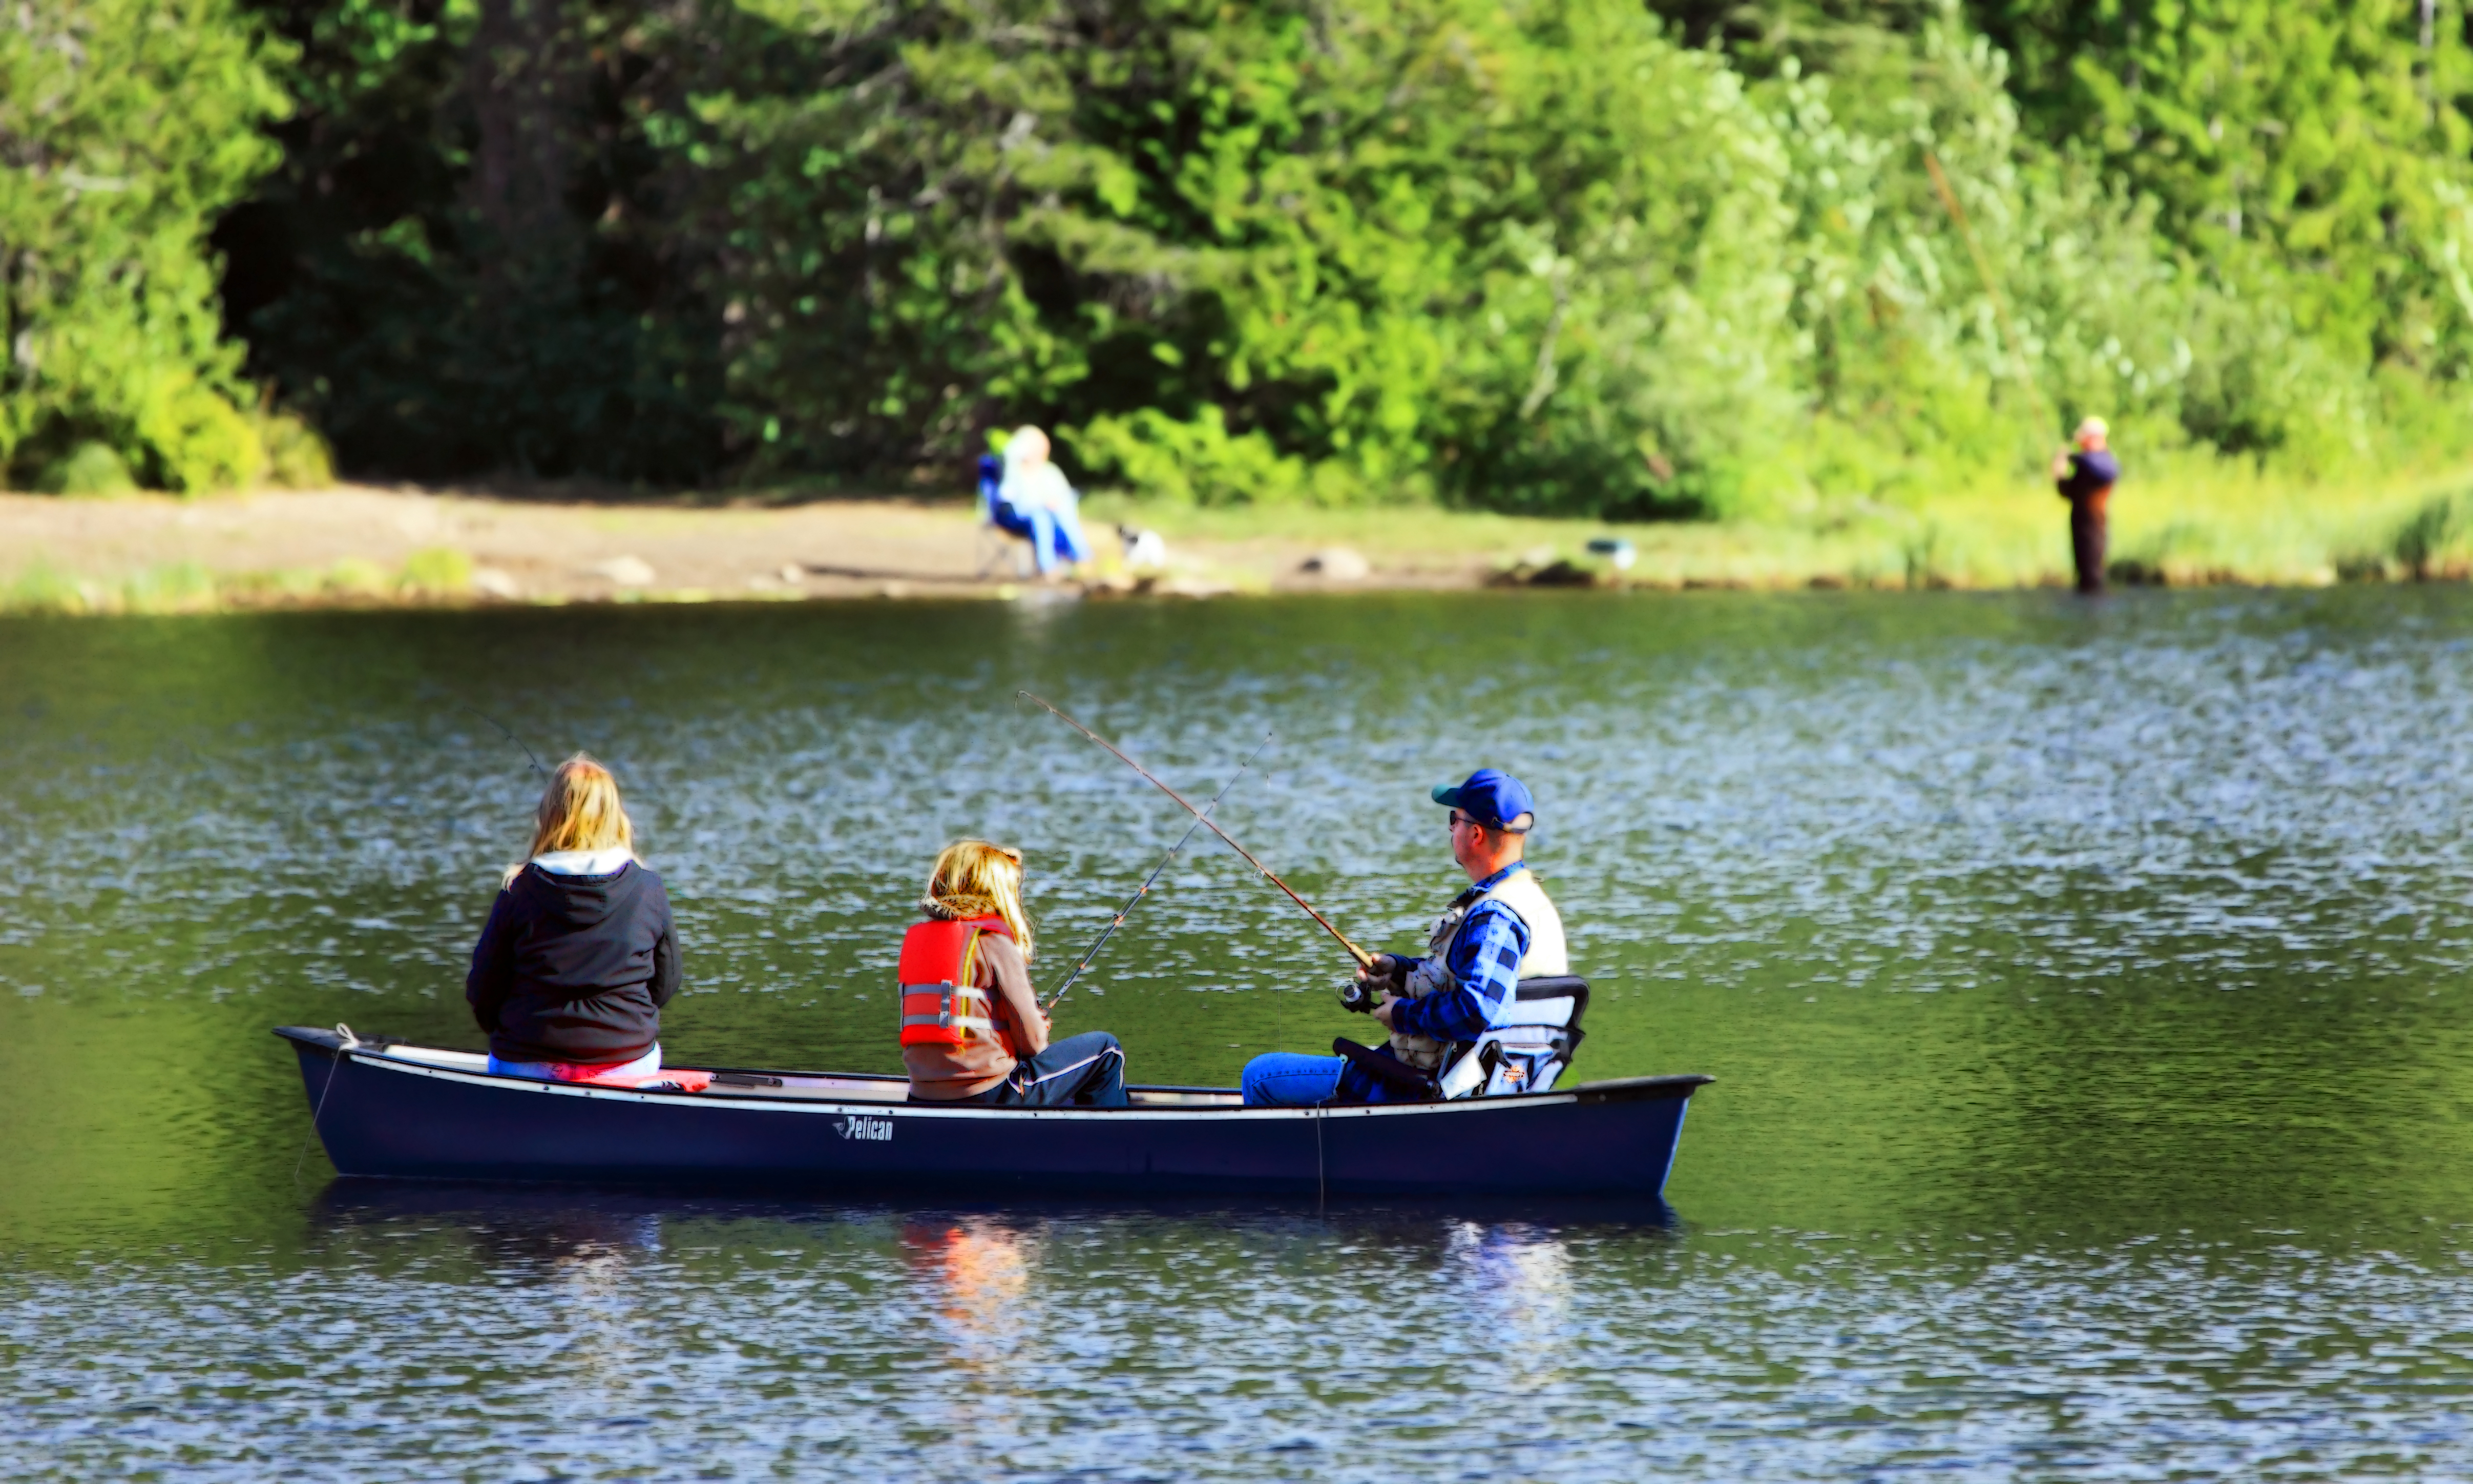
nature, people, boat, photography, shore, lake, river, canoe, green, paddle, vehicle, fishing, color, memory, waterway, creating, hood, trees, family, candid, boating, a, mount, trillium, poles, watercraft, rowing, oregon, ian, sane, canoeing, watercraft rowing